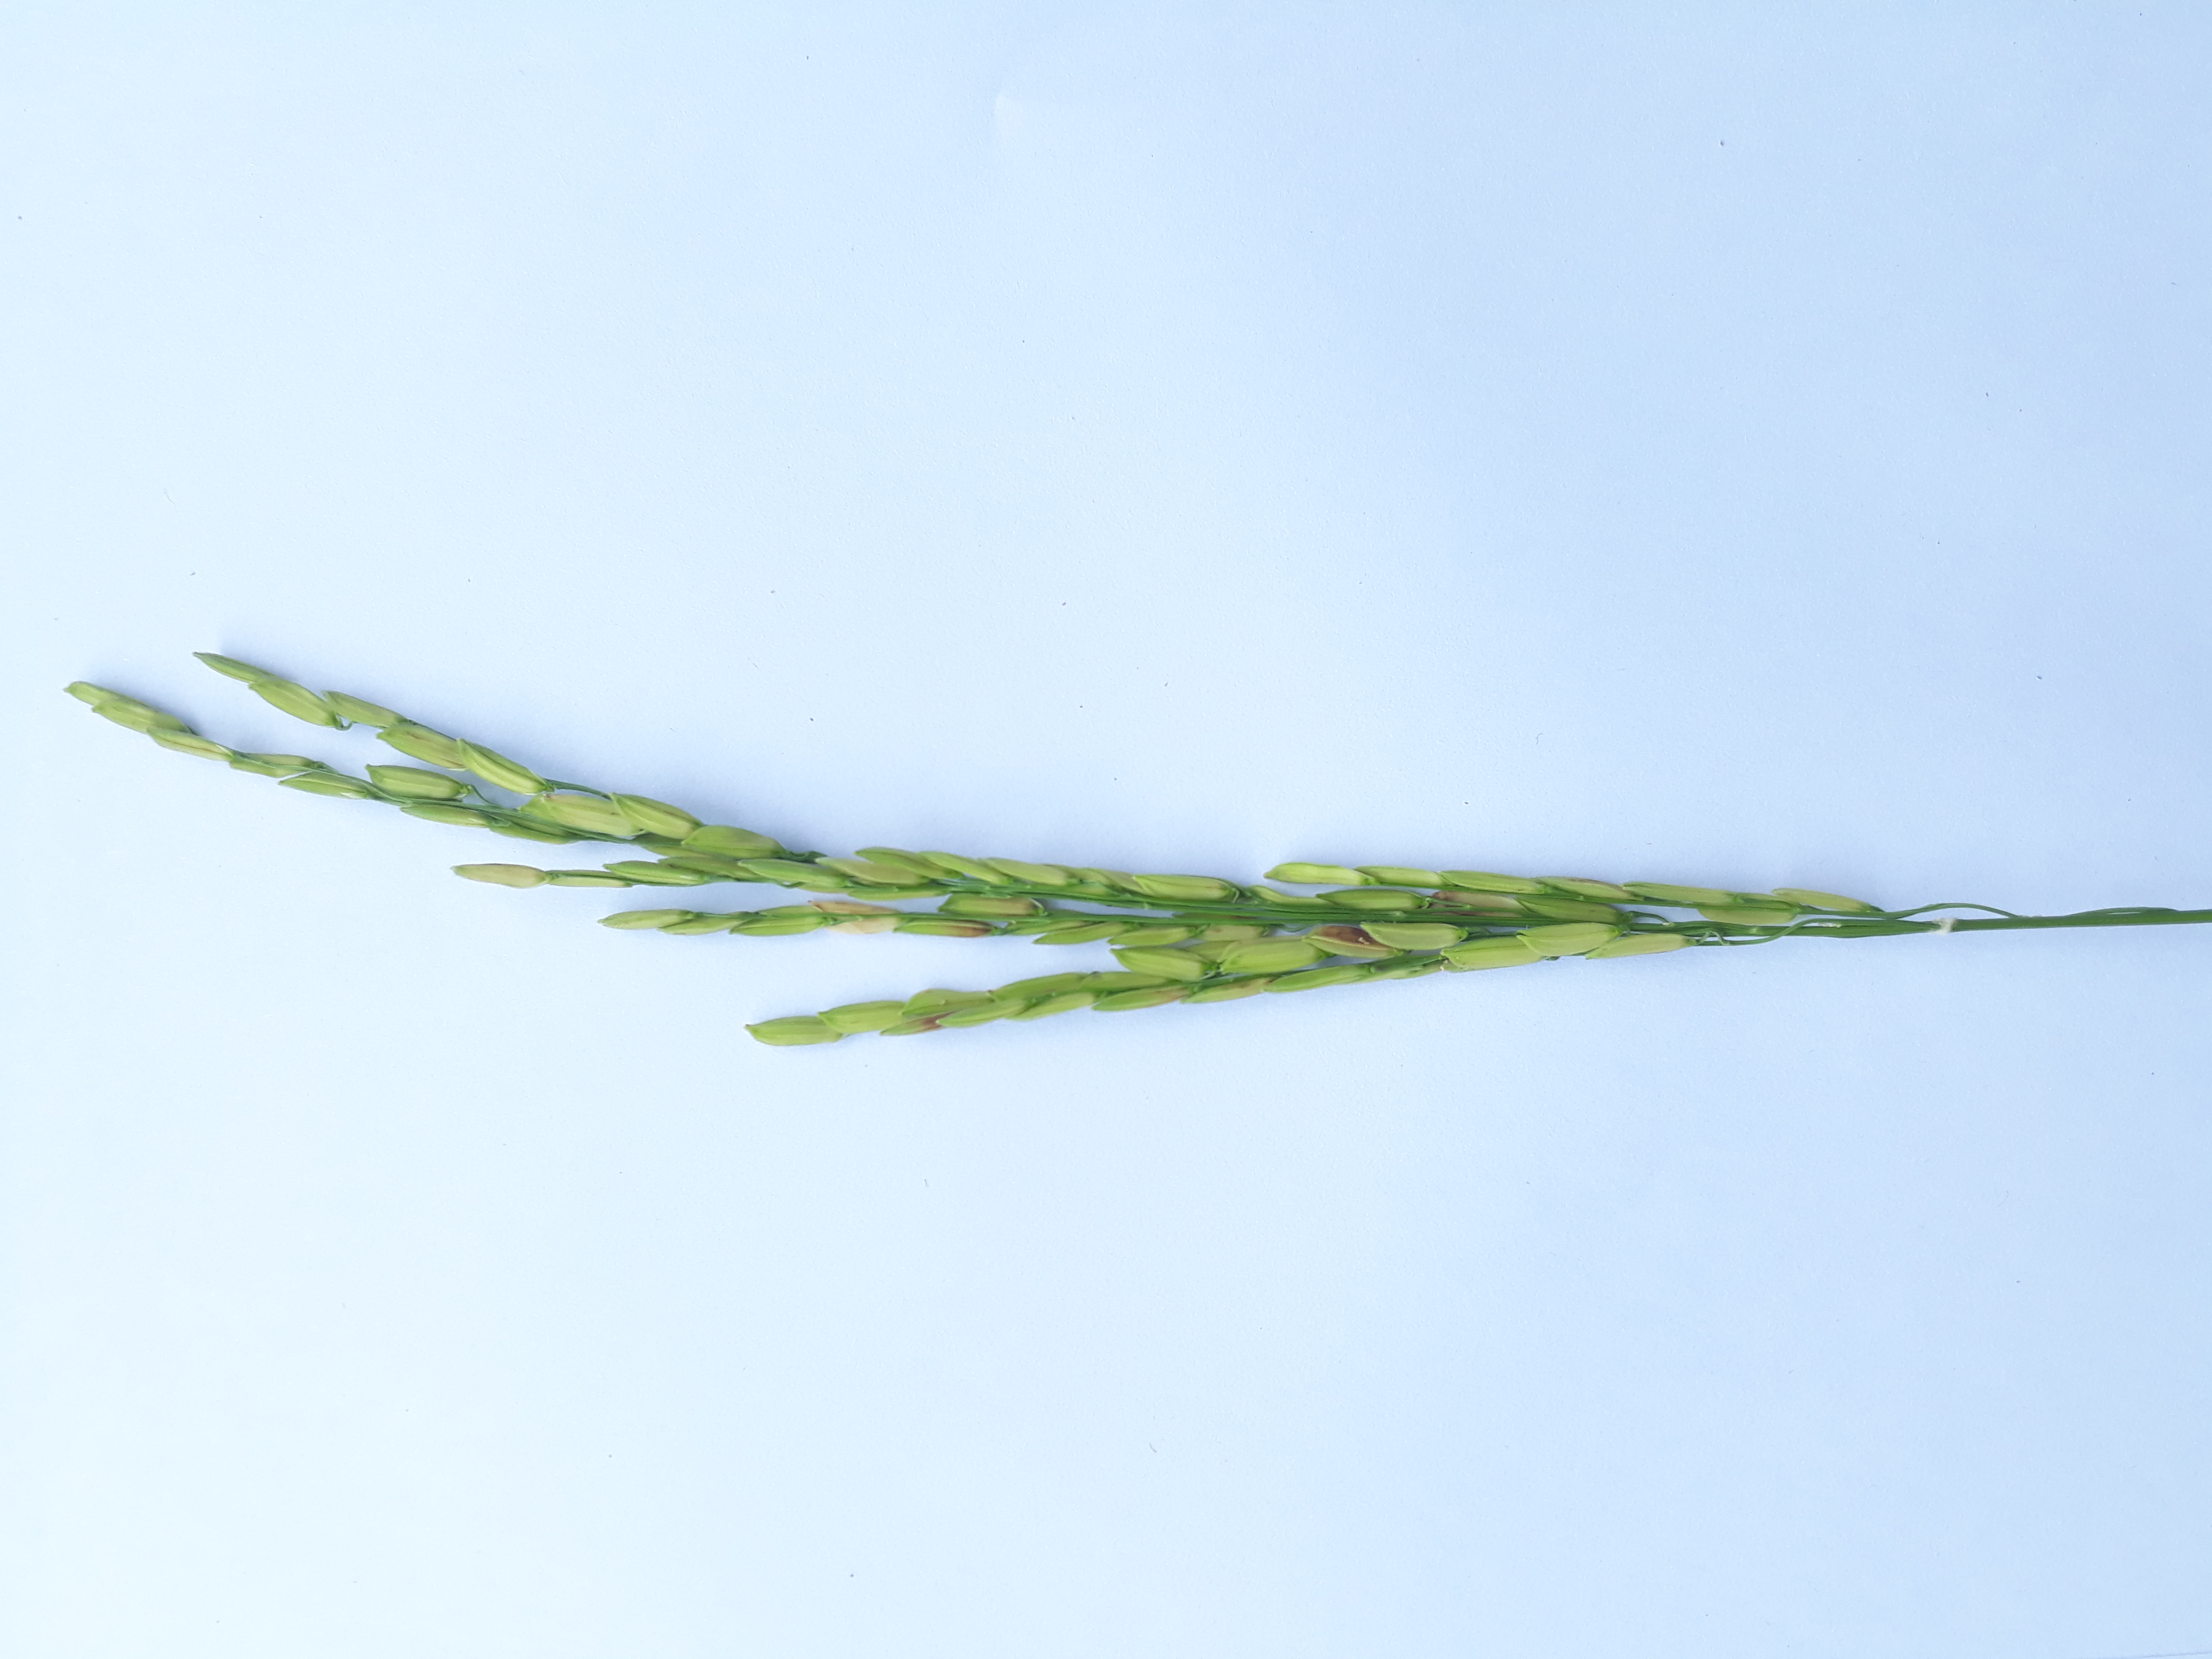
Label: Healthy